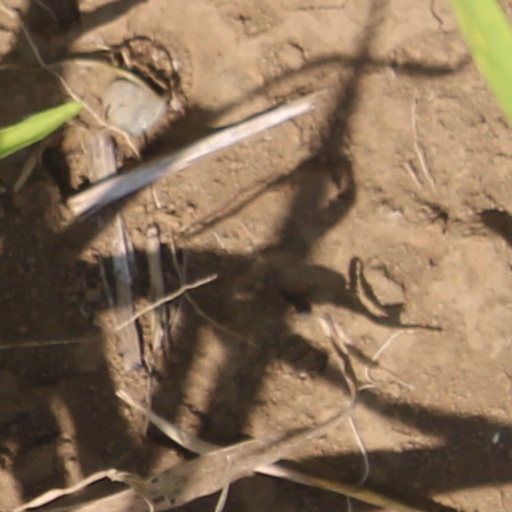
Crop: wheat